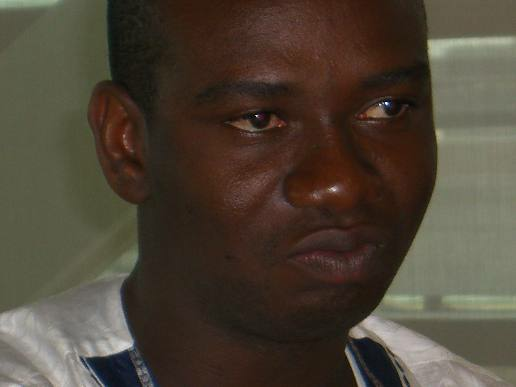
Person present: Yes